Frontera Corozal

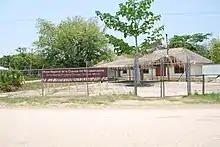
The regional museum.

The community has one local point of interest called the Museo Regional de la Cuenca del Río Usumacinta, which has exhibits on the indigenous communities of the area. The museum was founded in 1976 focusing on the biology, culture and history of this area. One impetus behind the founding of the museum was the finding of two Mayan stele at a site called Dos Caobas. The two monuments were moved to a communal house and now are in the museum after having been restored. The museum came under the direction of the state cultural agency CONECULTA to provide resources and direction for the collection.